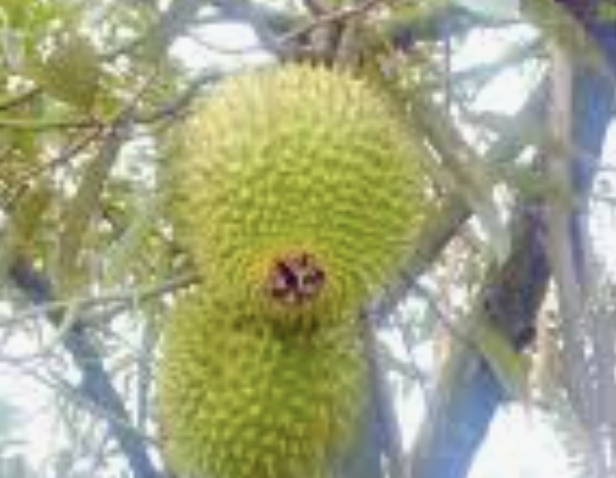
Label: fruit_rot